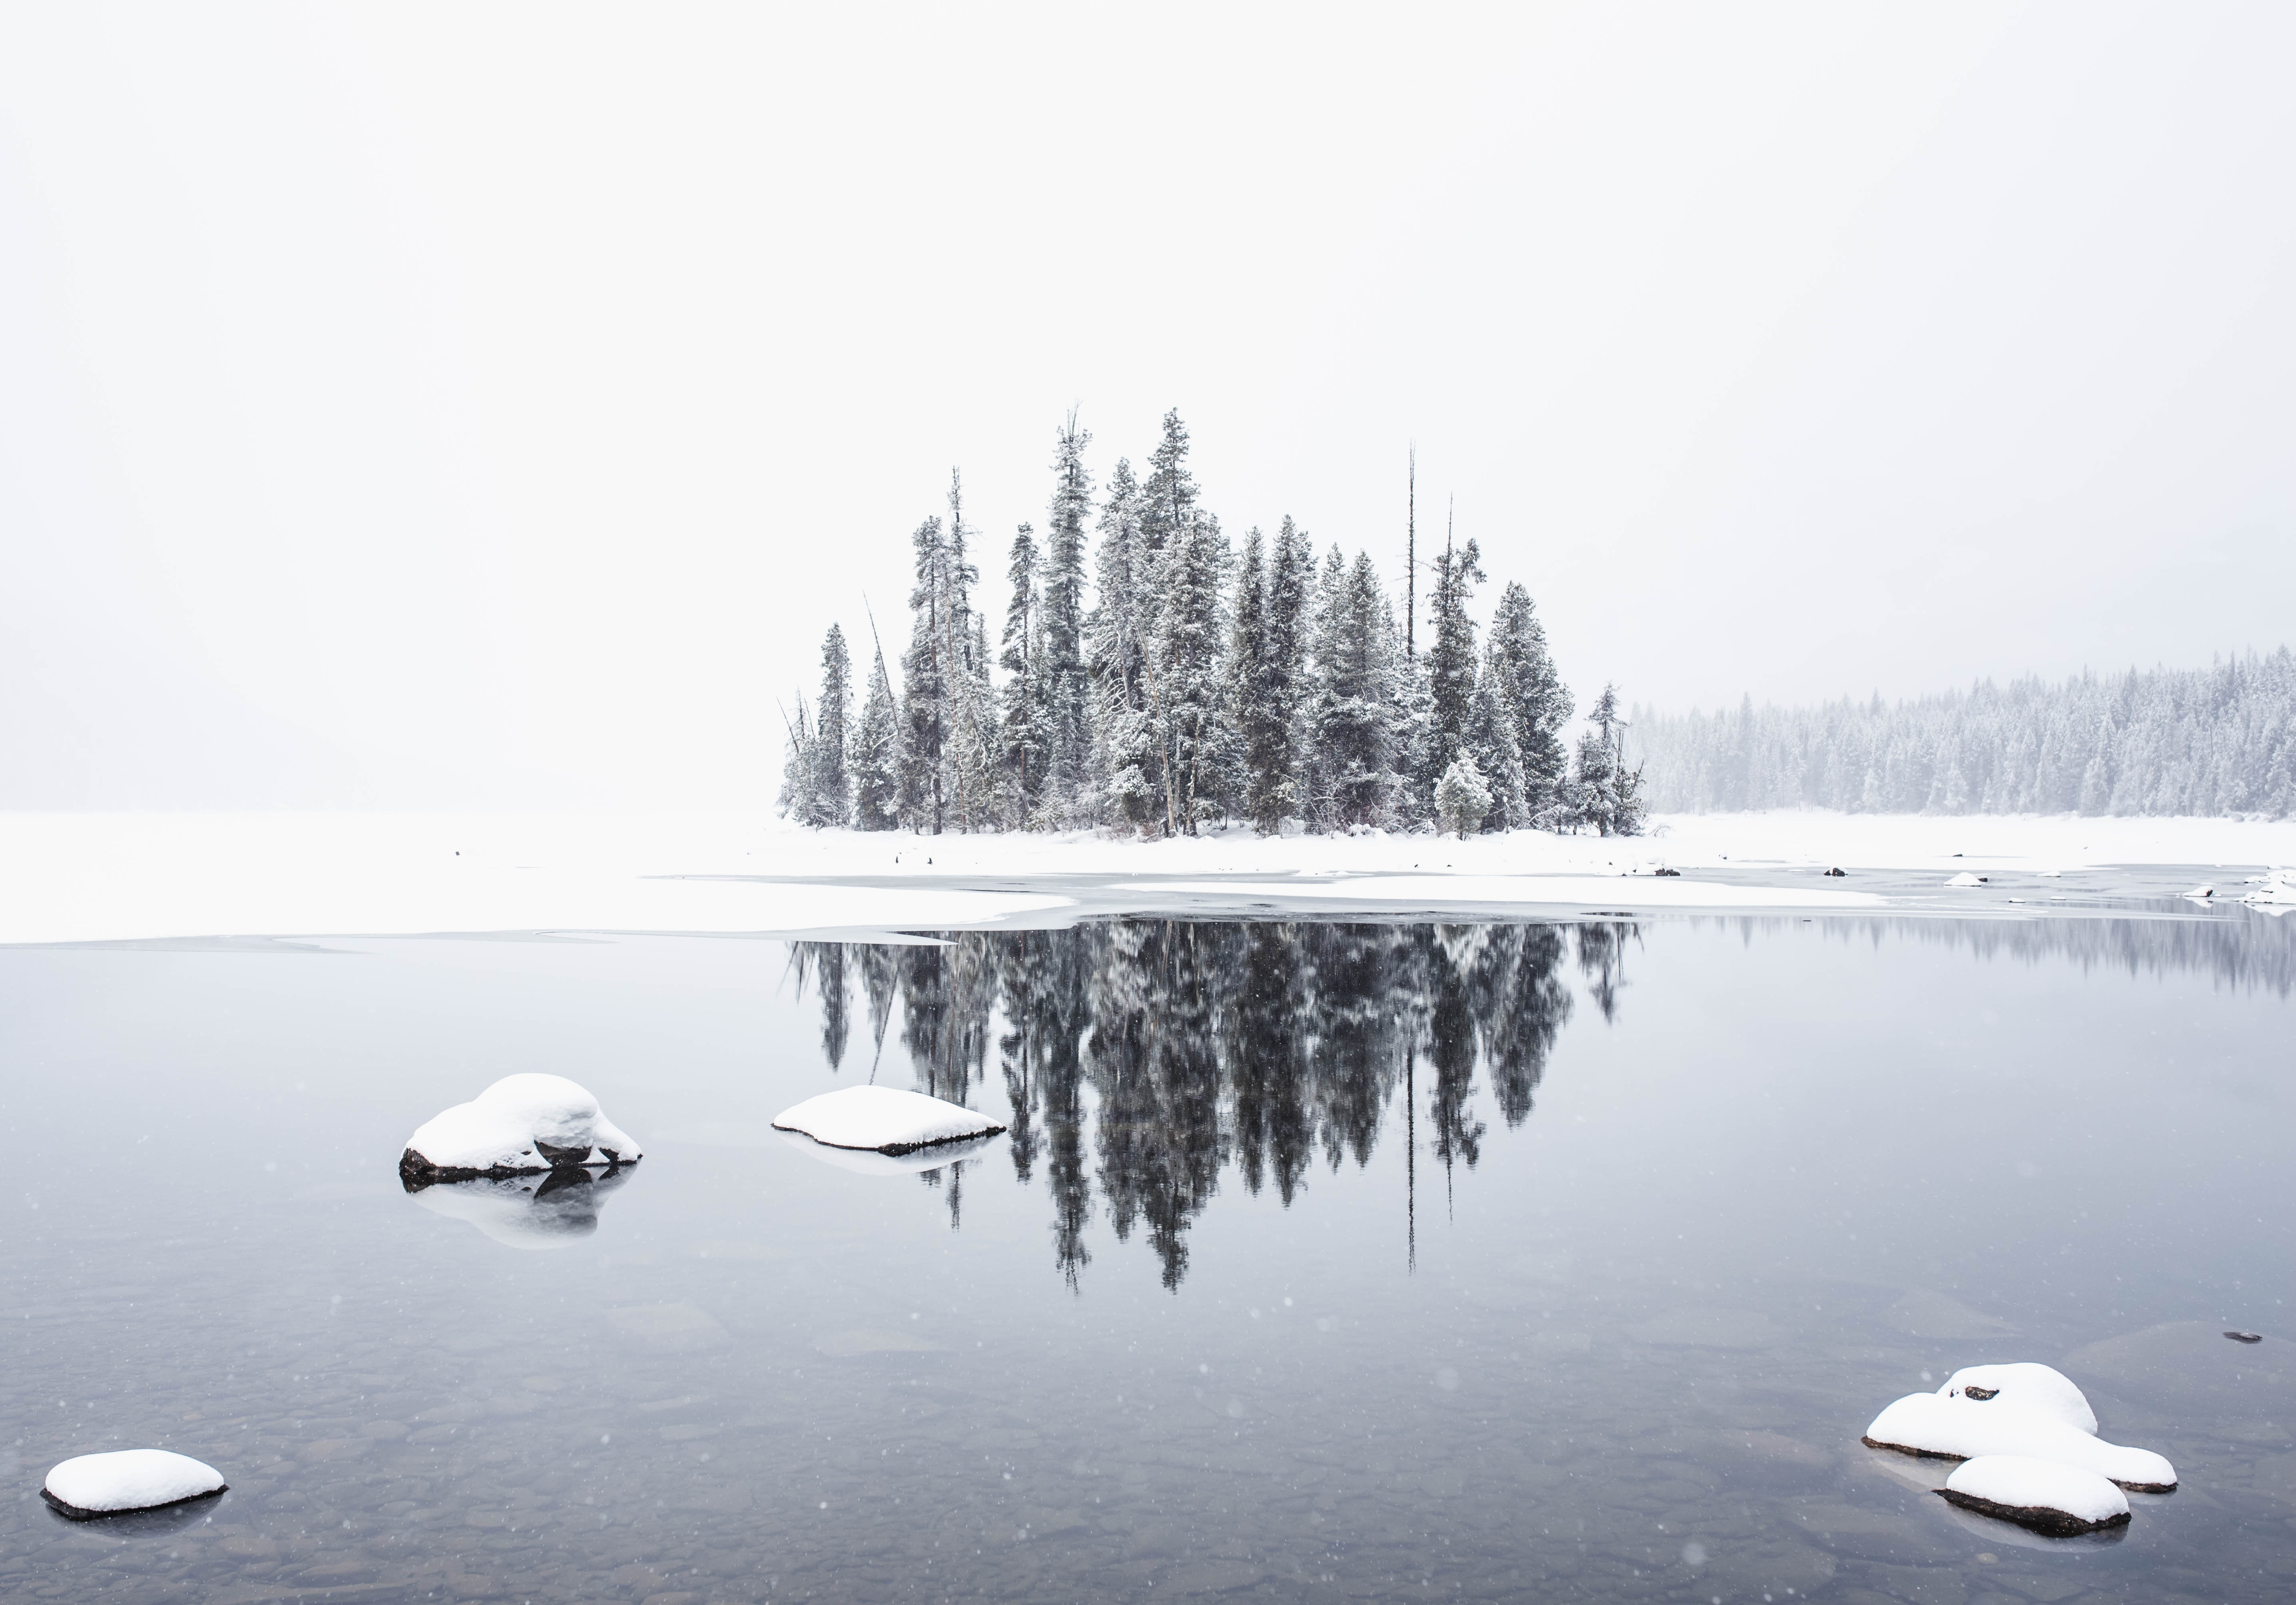
water, snow, winter, fog, lake, ice, reflection, weather, arctic, season, freezing, atmospheric phenomenon